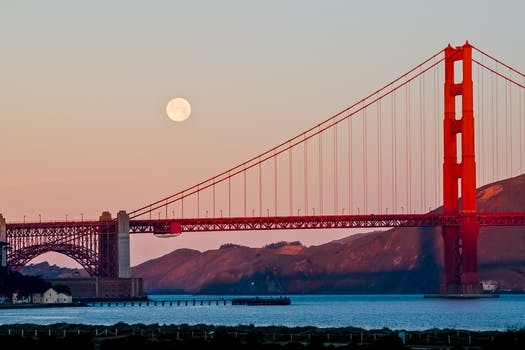
Label: No Watermark